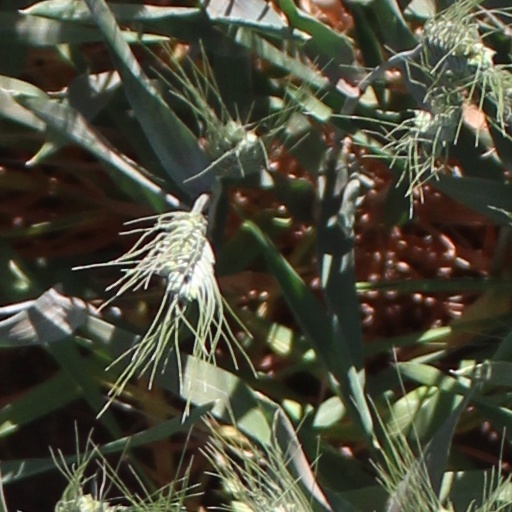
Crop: wheat